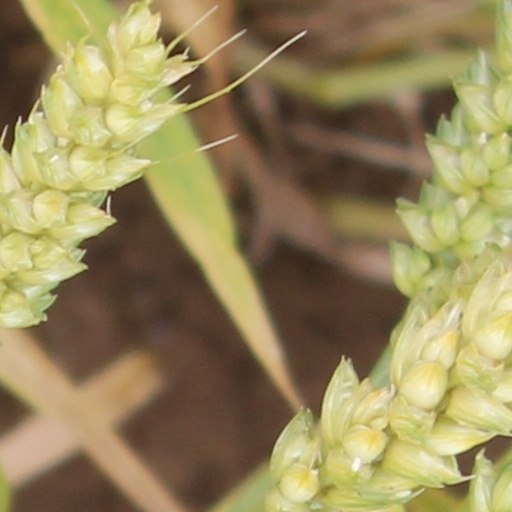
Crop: wheat